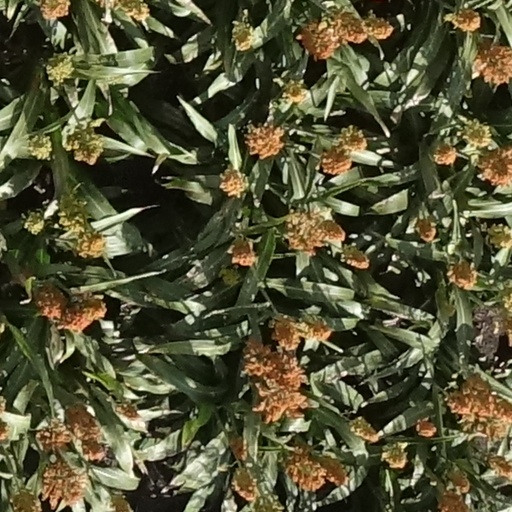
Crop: sorghum